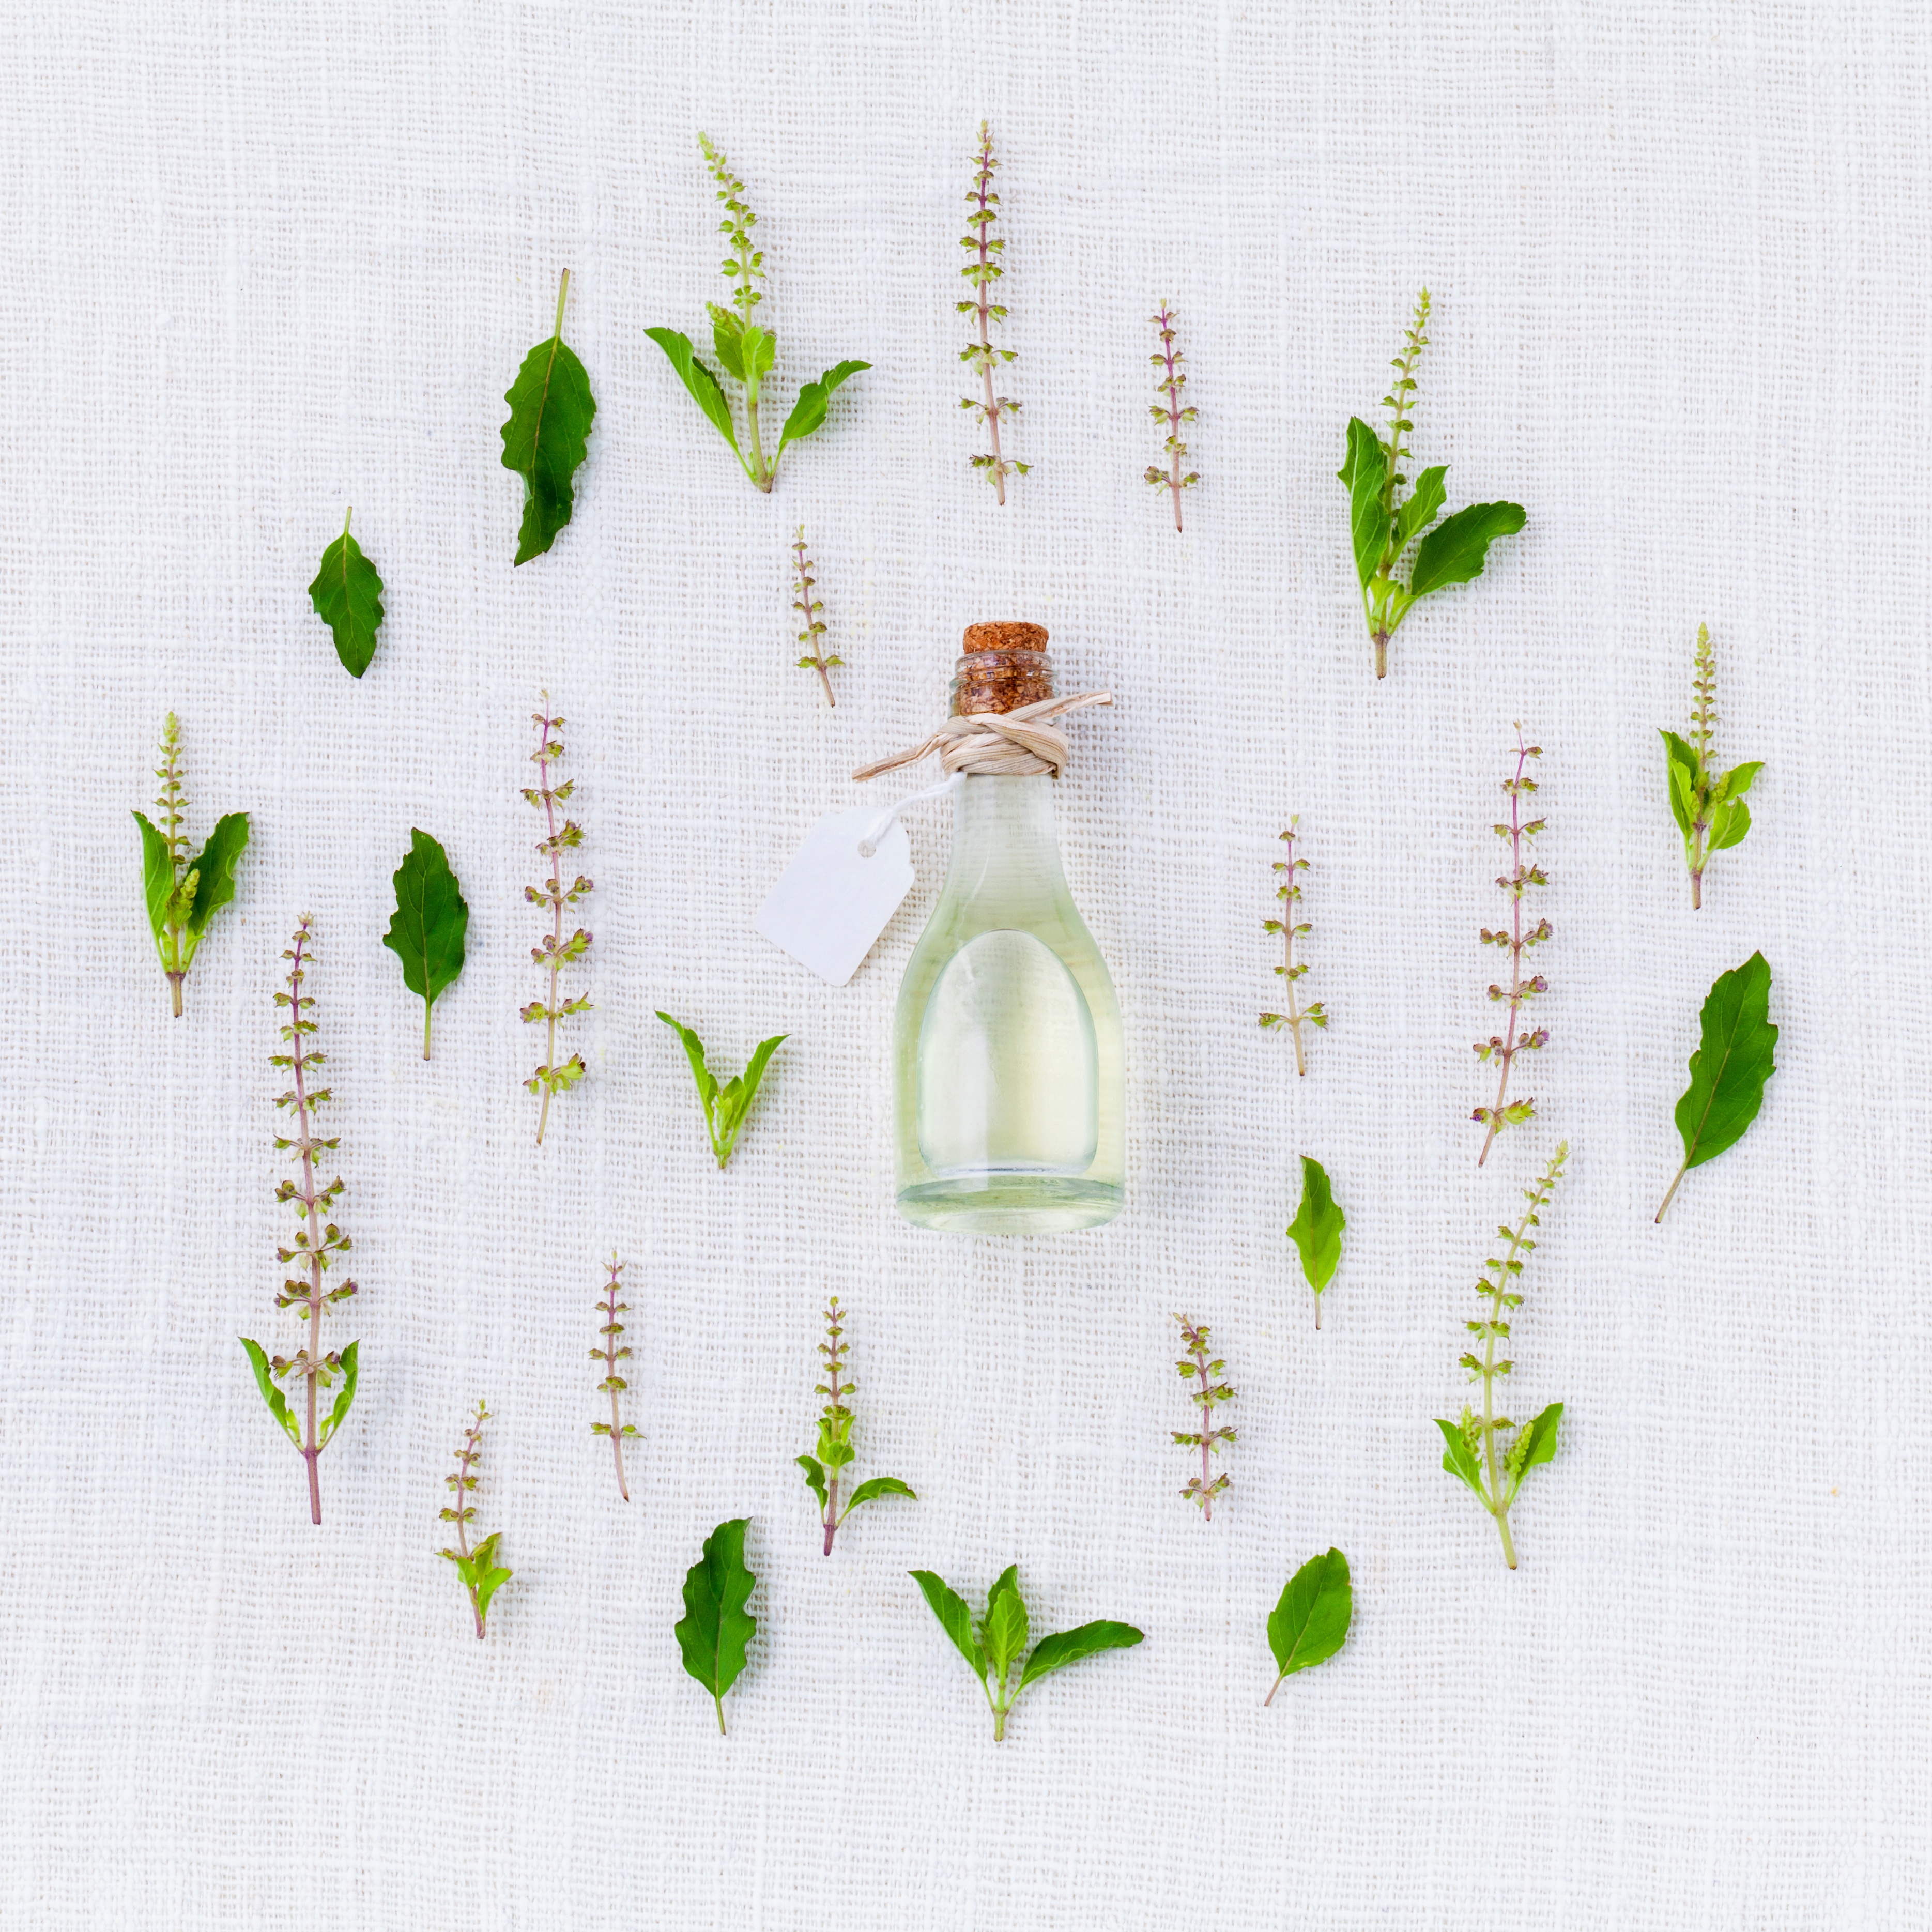
plant, white, leaf, flower, aroma, pattern, food, green, spice, cooking, ingredient, culinary, herb, vegetable, natural, fresh, kitchen, asia, care, bottle, garden, medicine, healthy, cuisine, delicious, preparation, mint, basil, alternative, seasoning, textile, condiment, art, relaxation, background, spa, hot, raw, holy, oil, perfume, thyme, organic, rosemary, aromatic, embroidery, aromatherapy, essence, wellness, herbal, essential, medicinal, flowering plant, cosmetic, land plant, sanctum